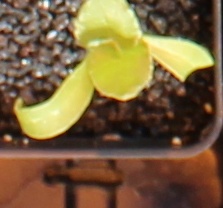
Label: Sugar beet